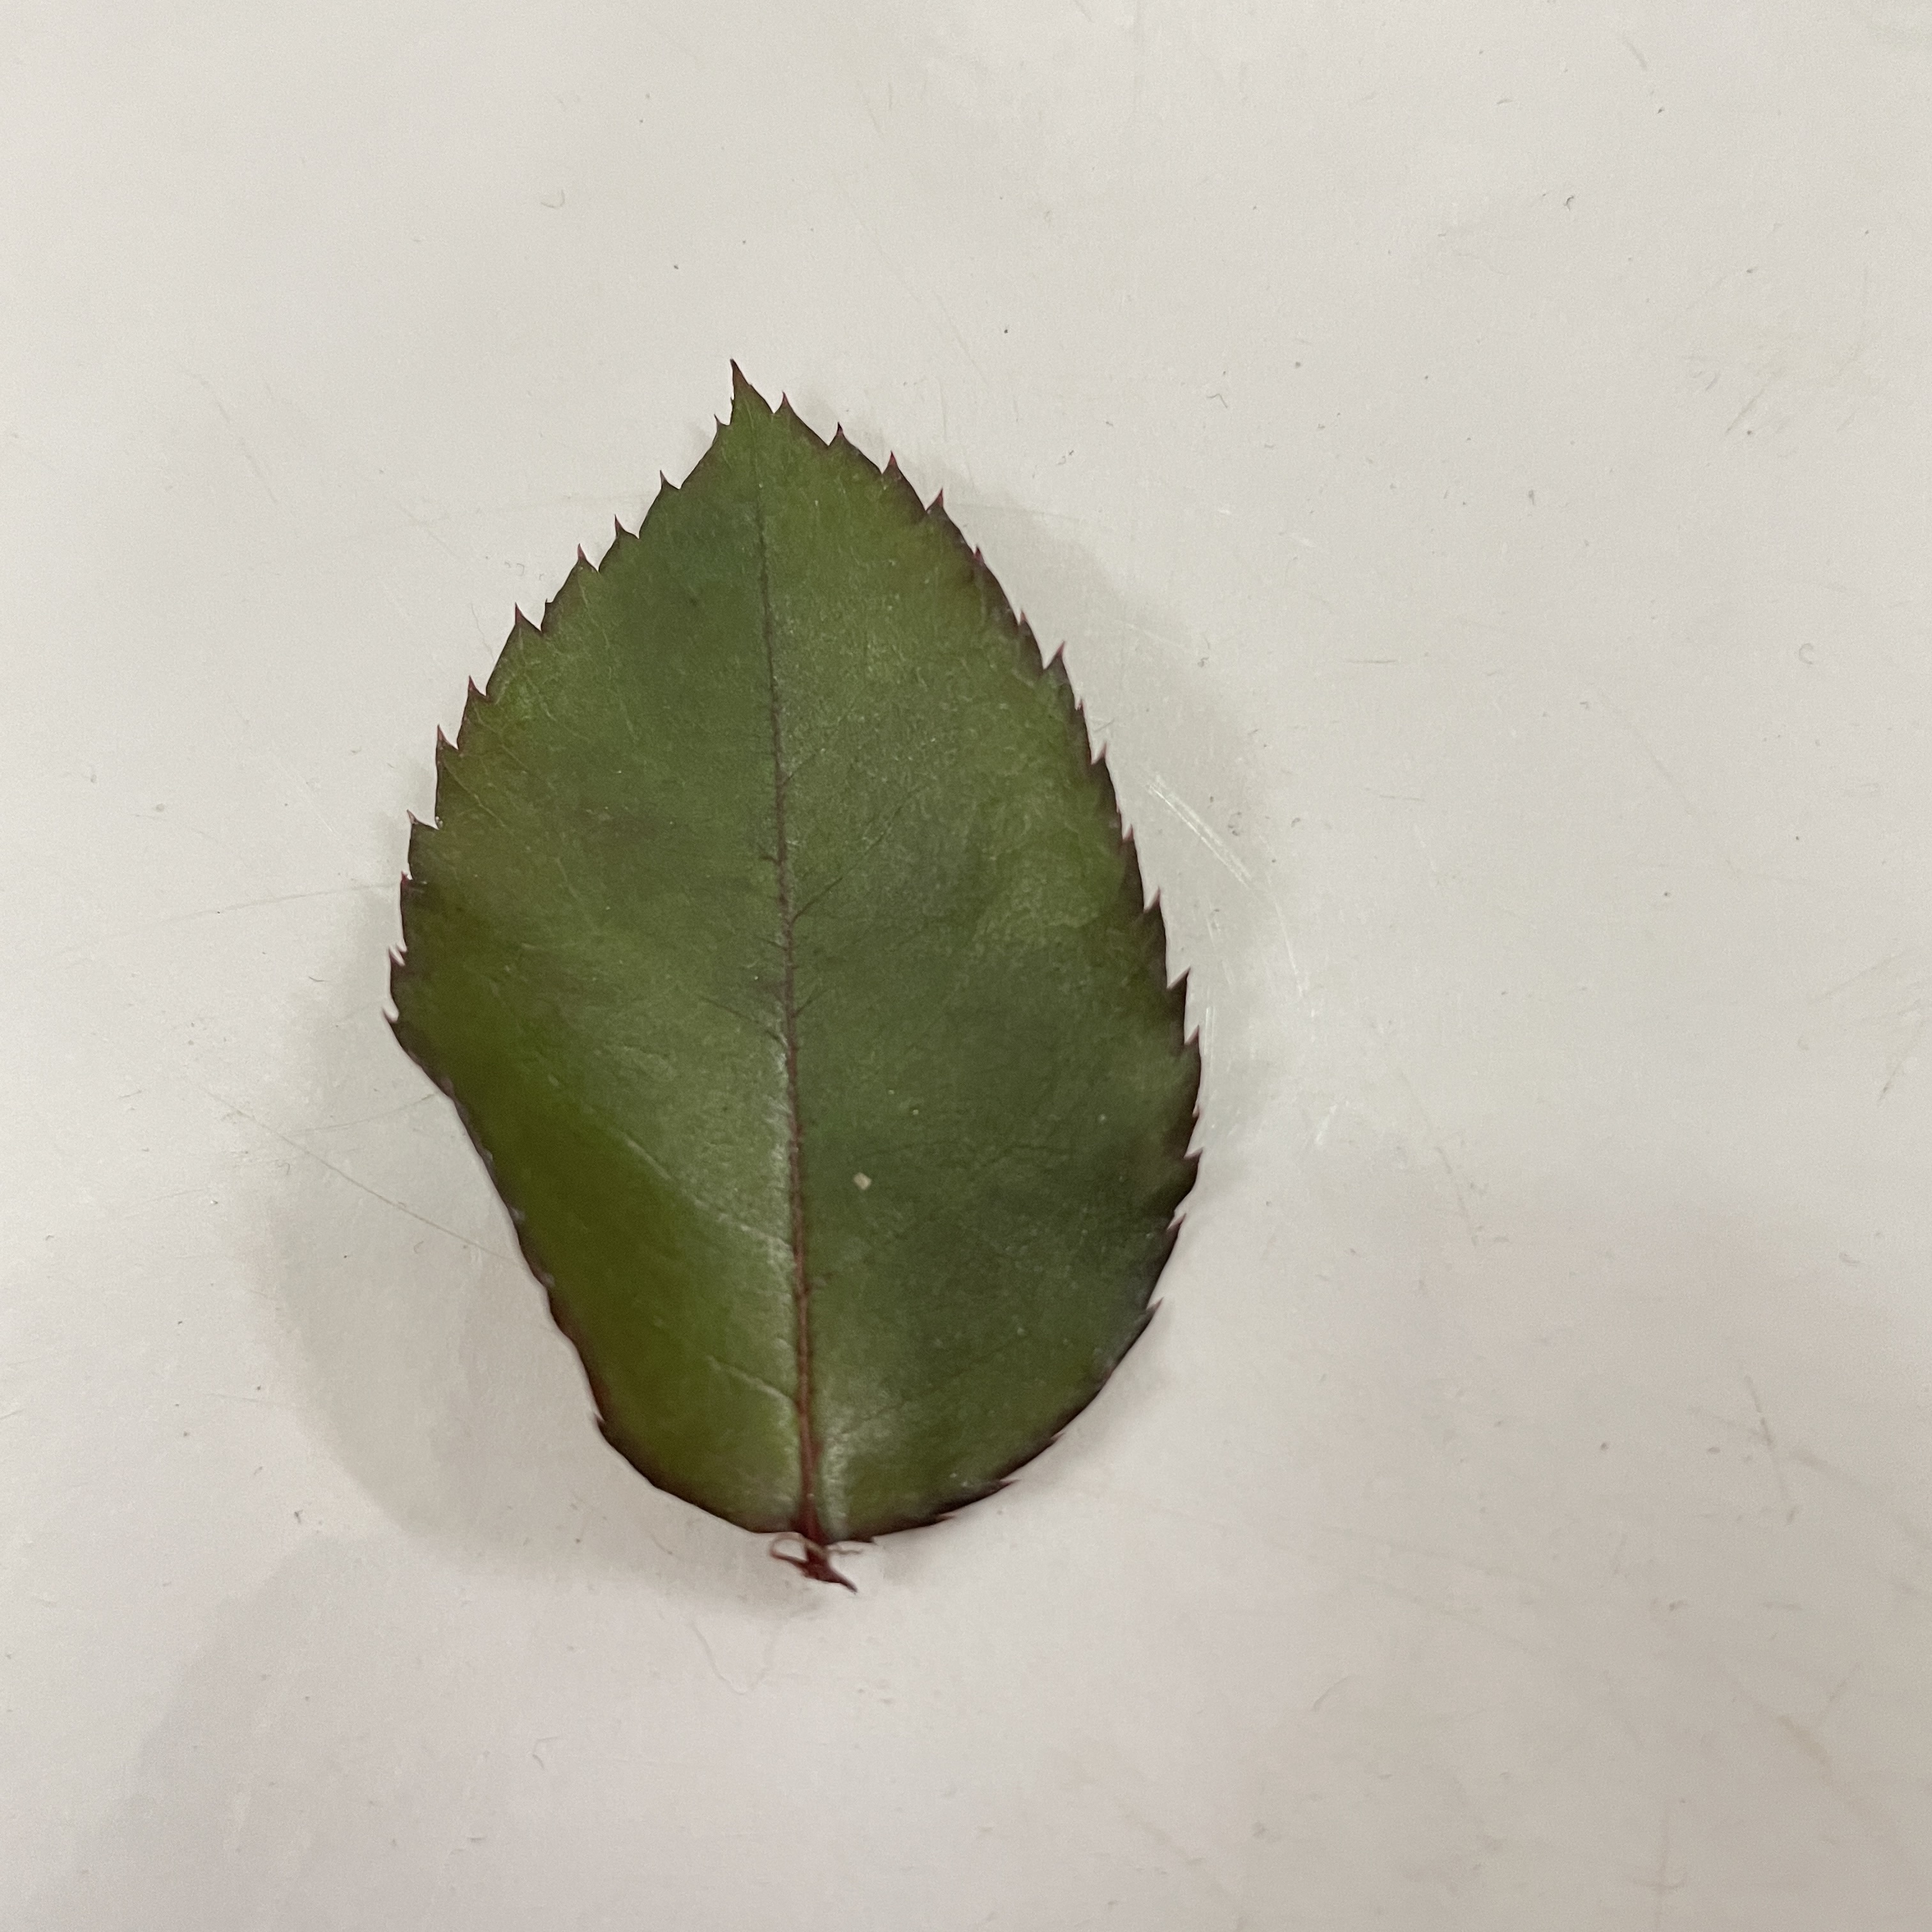
Label: Healthy Leaf